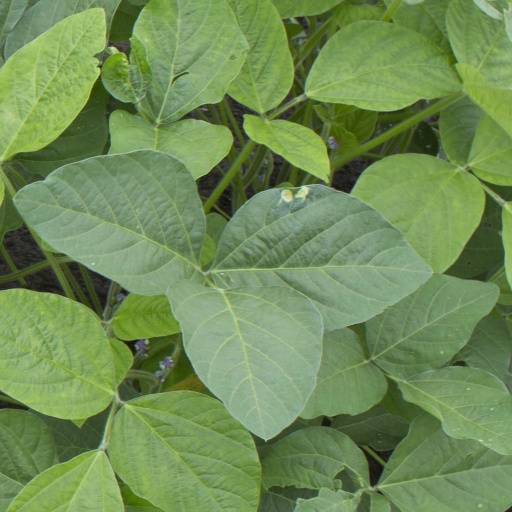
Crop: soybean